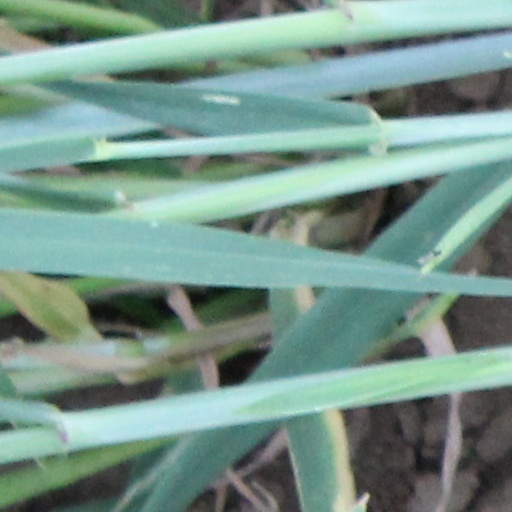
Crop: wheat